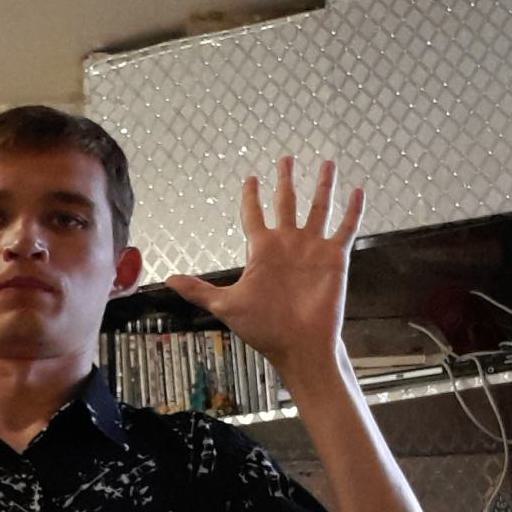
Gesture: palm